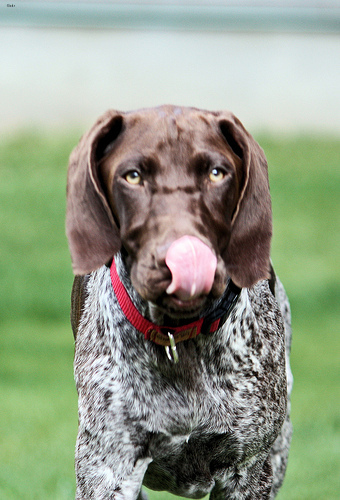
Breed: german shorthaired